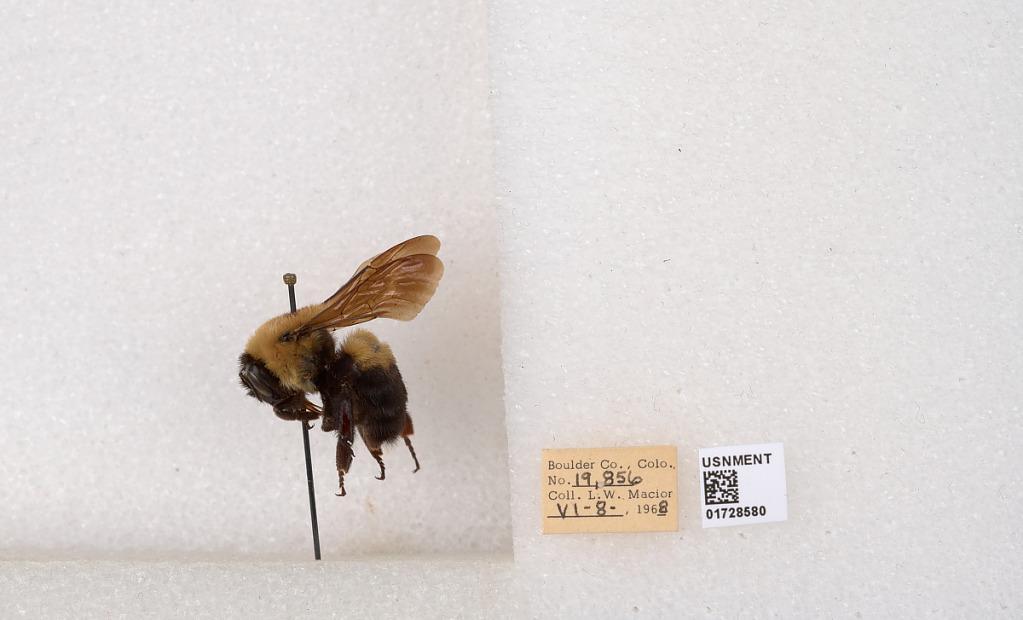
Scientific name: Bombus (Separatobombus) griseocollis (De Geer)
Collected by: L. Macior
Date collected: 1968-6-8
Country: United States
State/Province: Colorado
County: Boulder
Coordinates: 40.0925, -105.358